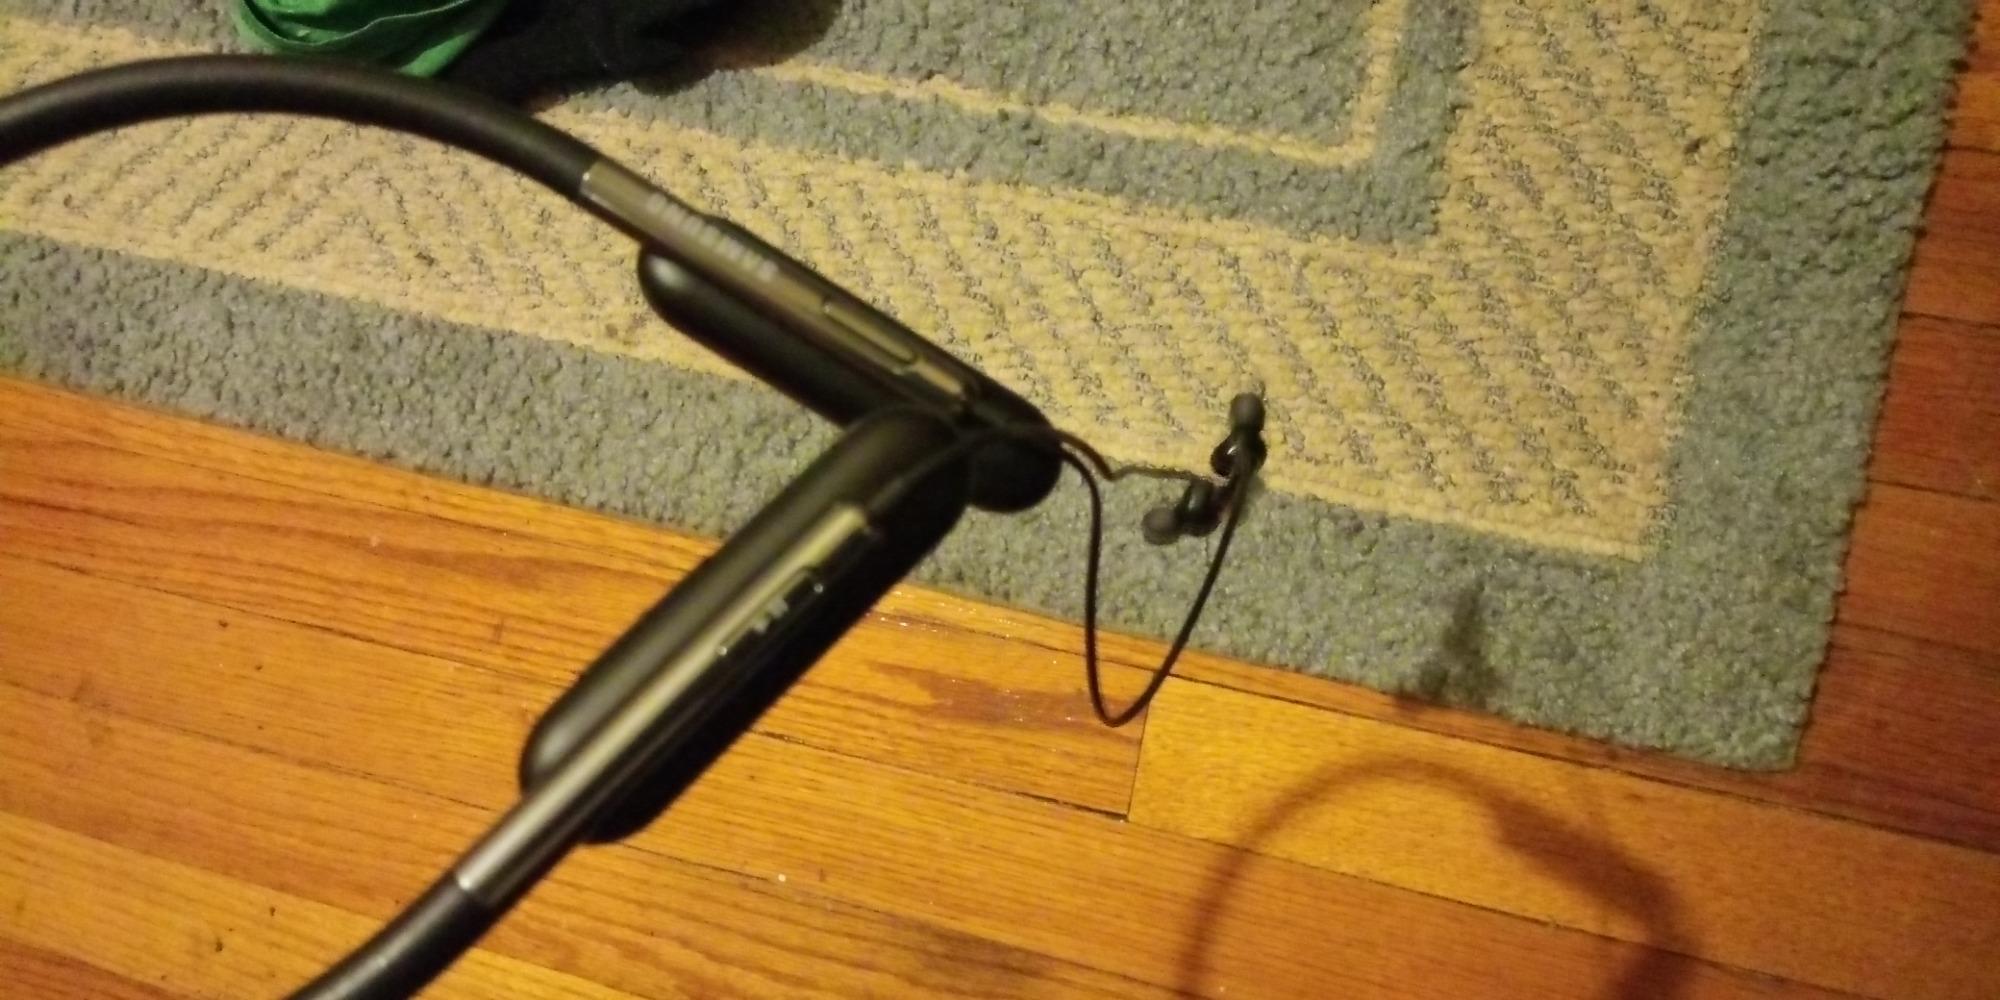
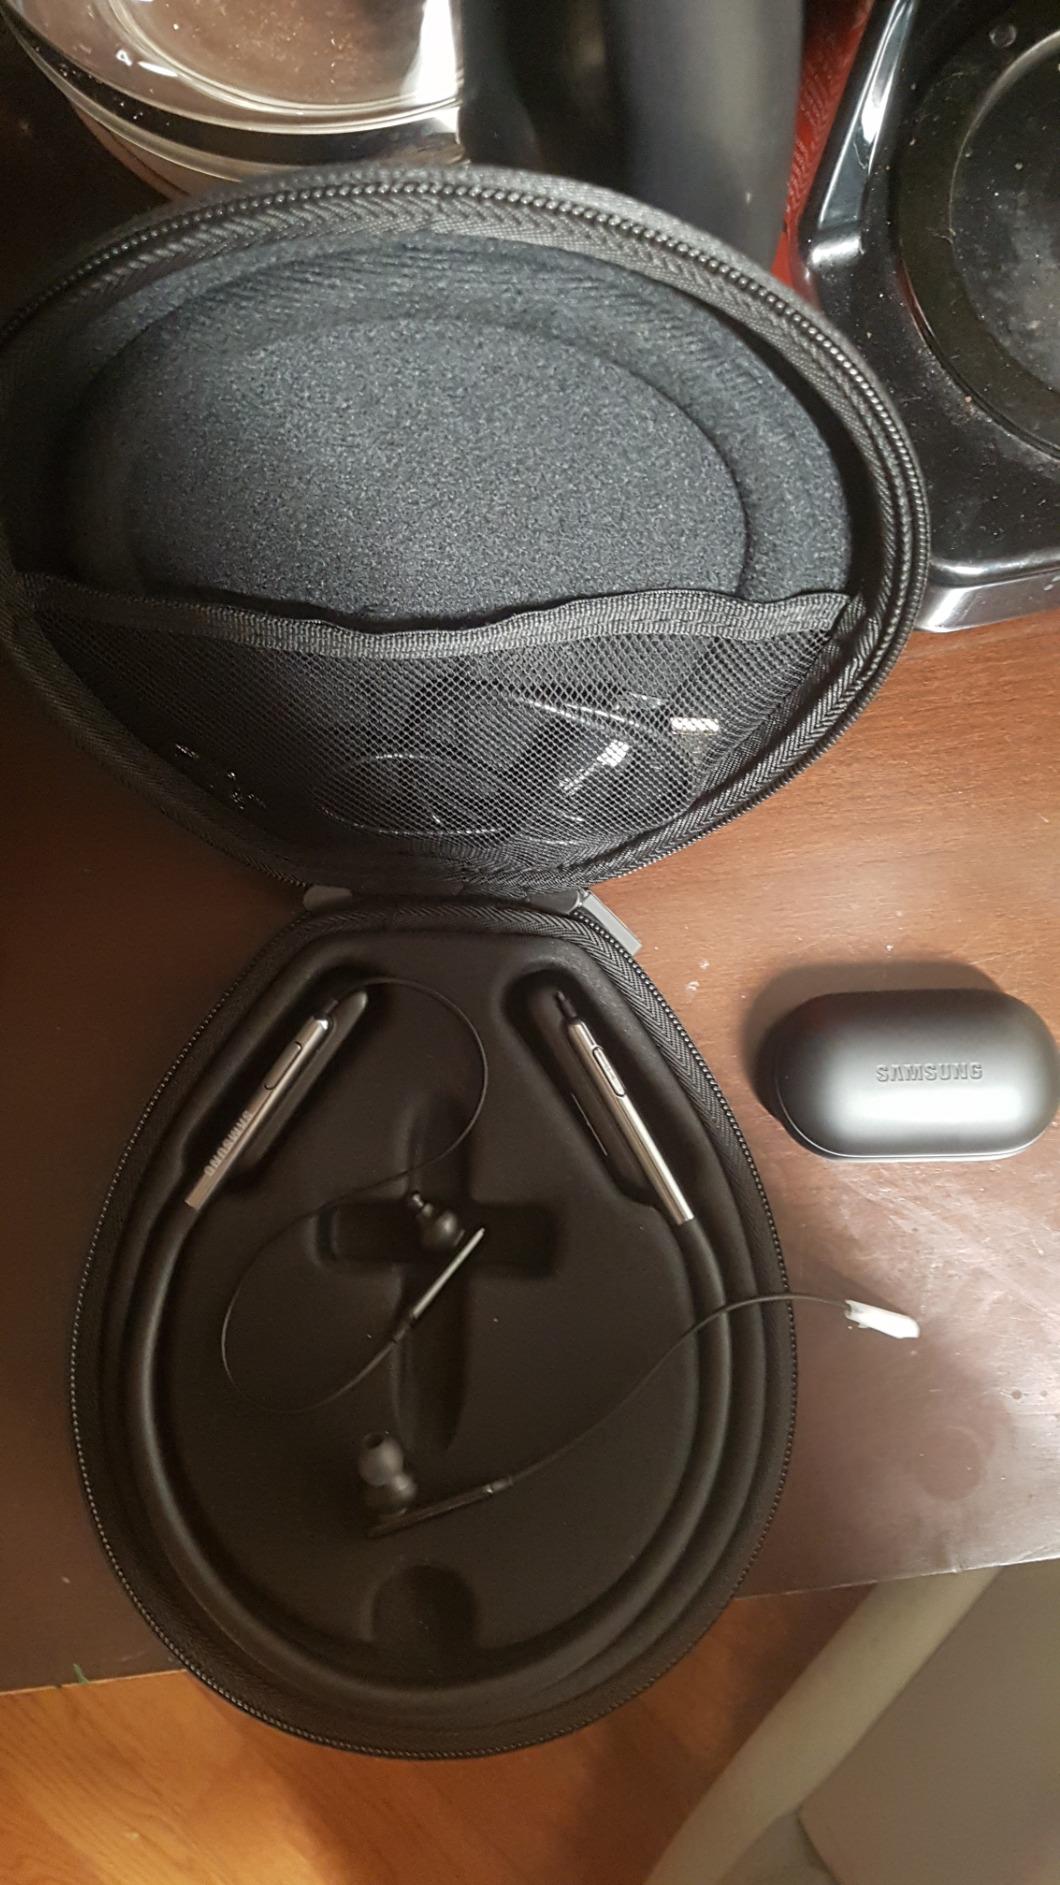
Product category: headphones
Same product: yes